Answer in natural language. Which point is closer to the camera taking this photo, point A  or point B? Choose between the following options: B or A
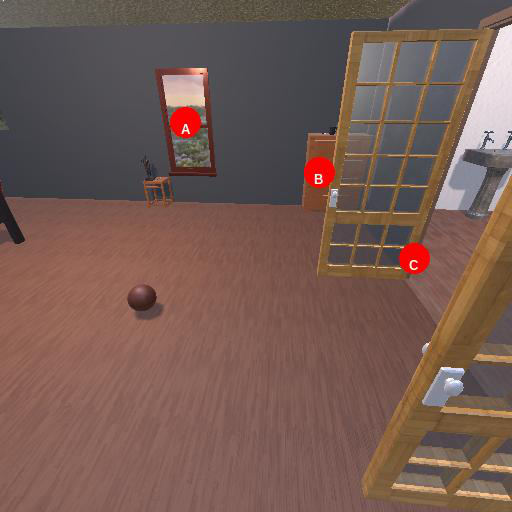
<answer>B</answer>